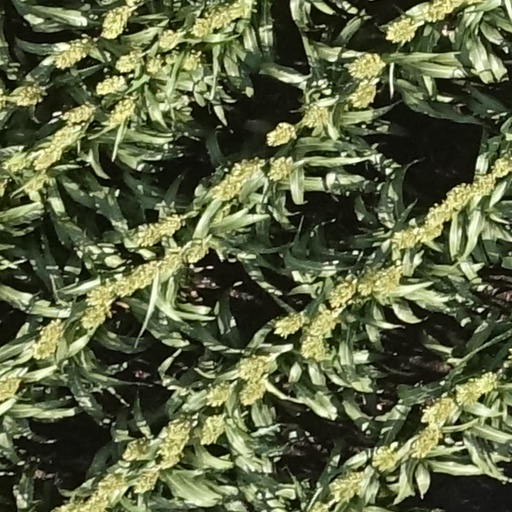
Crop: sorghum